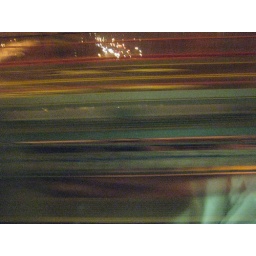
on the J train over the Williamsburg bridge